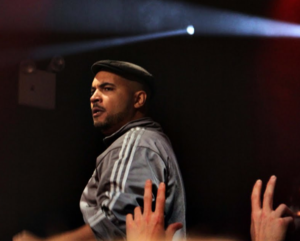
Tonedeff
Battlerapperen Tonedeff bliver betragtet som en af de hurtigste MC's nogensinde. Det forhindrer dog ikke den Chicago-fødte New Yorker i at bryde ud i spontan sang, når lejligheden byder sig. Hvad den ikke sjældent gør.